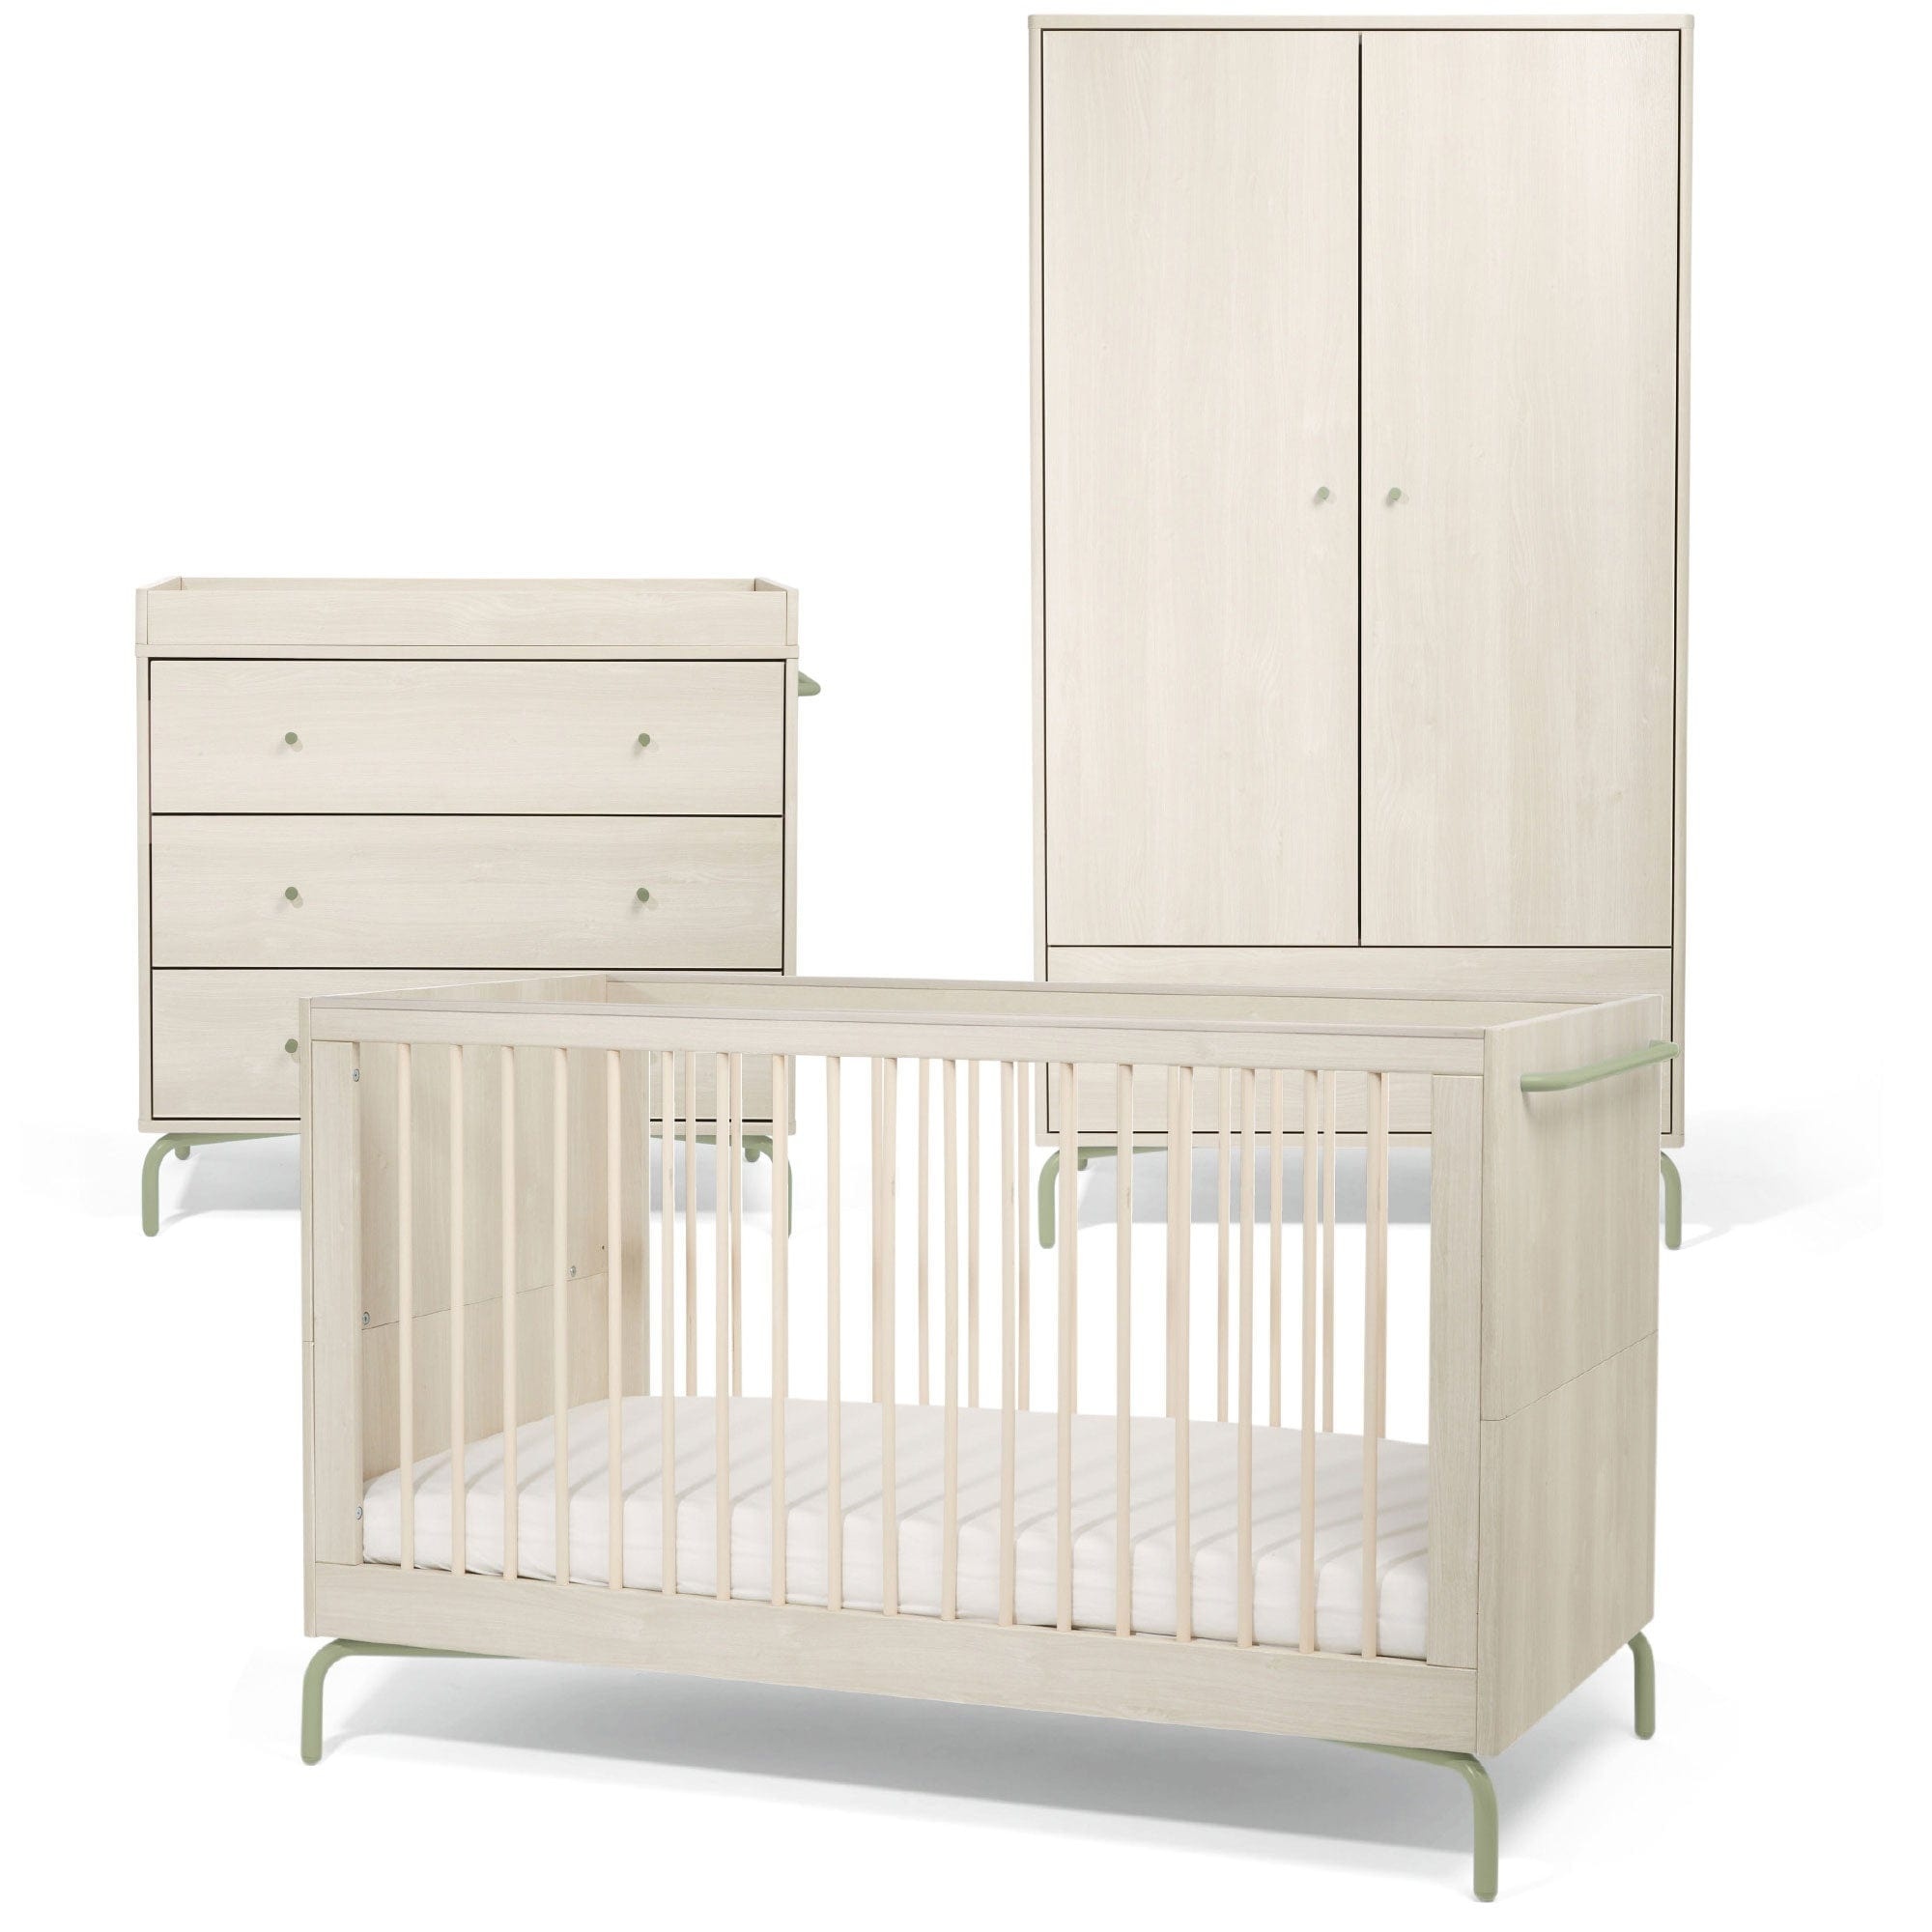
Mamas & Papas Kinlay 3 Piece Roomset - Moss Green
Kinlay Nursery Collection Design your dream nursery with the perfect blend of modern flair and playful charm, courtesy of the Kinlay Nursery 3-Piece Roomset in Moss Green. With its natural wood finishes, stylish curved metal accents, and clever, functional features, this collection is as practical as it is beautiful. Available in three striking metal colours, the Kinlay Collection lets you personalise your space while enjoying furniture that grows with your little one. Kinlay Cotbed The Kinlay Cotbed is here to make those early years effortlessly stylish and oh-so-comfy! Designed to grow with your child, it features adjustable base heights and seamlessly transforms from a cosy cot to a toddler bed. Its rounded corners, sleek curved metal legs, and warm wood finish bring a welcoming vibe to any nursery. Plus, the colour-coordinated hanging rail is a handy touch for keeping essentials within reach. Compatible with any Mamas & Papas 140cm x 70cm mattress, this cotbed doesn’t just look great—it’s designed for sweet dreams and ultimate safety, meeting the highest UK standards. Kinlay Dresser Changer Meet your multitasking hero! The Kinlay Dresser Changer combines style, storage, and practicality in one sleek package. Featuring a removable changing top, it transitions effortlessly from a baby-changing station to a chic dresser as your little one grows. With three soft-close drawers, there’s plenty of space for nappies, outfits, and all the essentials—all while keeping things calm and quiet. Like the rest of the collection, it flaunts curved metal legs, rounded edges, and a natural wood finish for a beautifully cohesive look. Kinlay Wardrobe Say hello to the wardrobe that does it all! The Kinlay Wardrobe features two adjustable hanging rails, making it a storage superstar that adapts as your child grows. With soft-close doors and a drawer, tidying up is peaceful and easy (no more creaky doors waking the baby!). Its rounded corners and curved metal legs give it a sleek, modern look, while the spacious interior is perfect for clothes, toys, and more. Pair it with the Kinlay Cotbed and Dresser Changer for a nursery that’s as stylish as it is functional. Key Features Kinlay Cotbed Converts from a cot to a toddler bed to grow with your child. Adjustable base heights for easy access and safety. Rounded corners and curved metal legs in a choice of three colours. Handy colour-coordinated hanging rail. Designed to fit Mamas & Papas mattresses (140cm x 70cm). Crafted from durable honeycomb board, LVL, MDF, iron, and plastic. Kinlay Dresser Changer Dual-purpose design with a removable changing top. Three spacious soft-close drawers for quiet convenience. Rounded corners and curved metal legs in three colour options. Natural wood finish for a timeless look. Compatible with Mamas & Papas changing mattresses. Kinlay Wardrobe Two adjustable hanging rails for long-lasting use. Soft-close doors and drawer for a peaceful nursery. Sleek, rounded design with curved metal legs. Ample storage for clothes, toys, and nursery essentials. Choose the Perfect Mattress: Essential Fibre Cotbed Mattress Hypoallergenic and breathable for a cool, comfy sleep. Water-repellent, reversible, and features a washable cover—practical and cosy! Essential Pocket Spring Cotbed Mattress Spring support with added airflow to keep your little one snug. Its removable, water-repellent cover makes cleaning a breeze! Premium Pocket Spring Cotbed Mattress Dual-core design for babies and toddlers, with anti-allergy treatment, temperature regulation, and reinforced walls for growing bodies. Premium Dual Core Cotbed Mattress Tailored comfort with natural coir support and hypoallergenic covers. Built to last with crush-resistant walls and an easy-clean core. ✨ Explore the full Mamas & Papas Kinlay Collection HERE and create a nursery that’s stylish, smart, and uniquely yours!
Brand: Mamas & Papas
Category: Furniture > Baby & Toddler Furniture > Baby & Toddler Furniture Sets